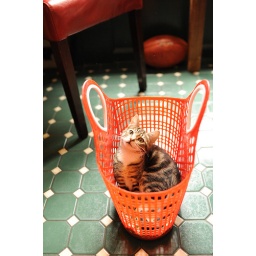
Ada loves this shopping basket and is even happy to be carried around the house in it.